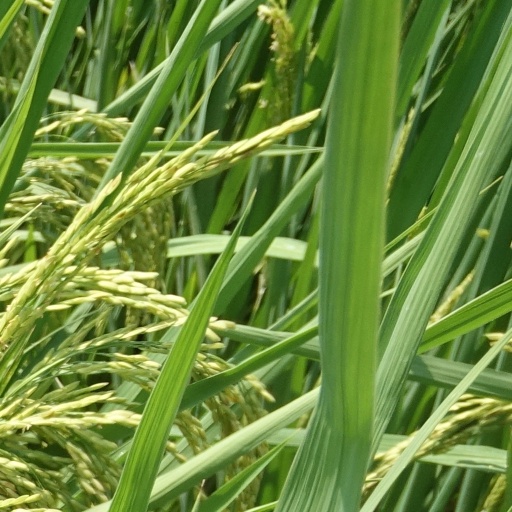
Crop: rice